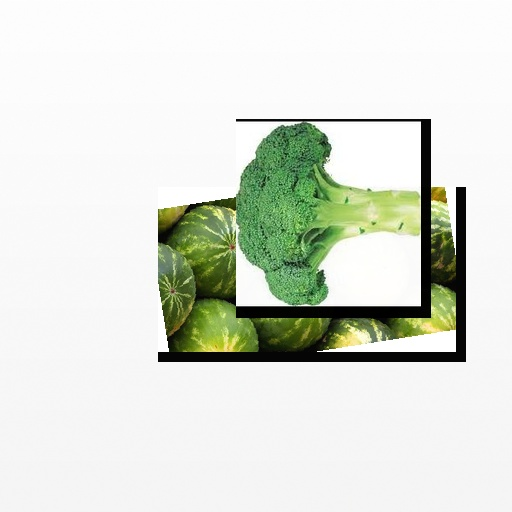
Food items: watermelon, broccoli